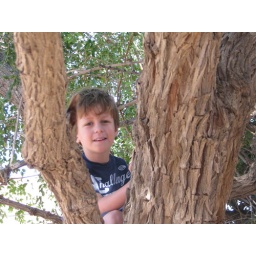
boy in tree